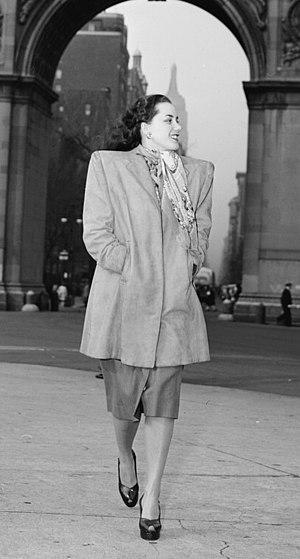
L’épaulette est un rembourrage sur l'épaule, qui sert à rehausser un vêtement pour lui donner de l’aplomb et pour accentuer la carrure. Les épaulettes sont également appelées paddings ou américaines.